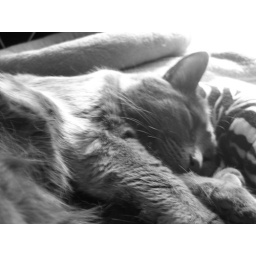
Loki does look very cute sleeping in the little catbed